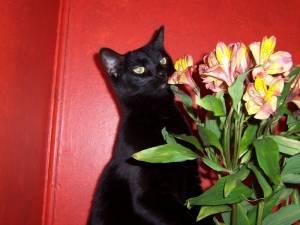
Breed: Bombay